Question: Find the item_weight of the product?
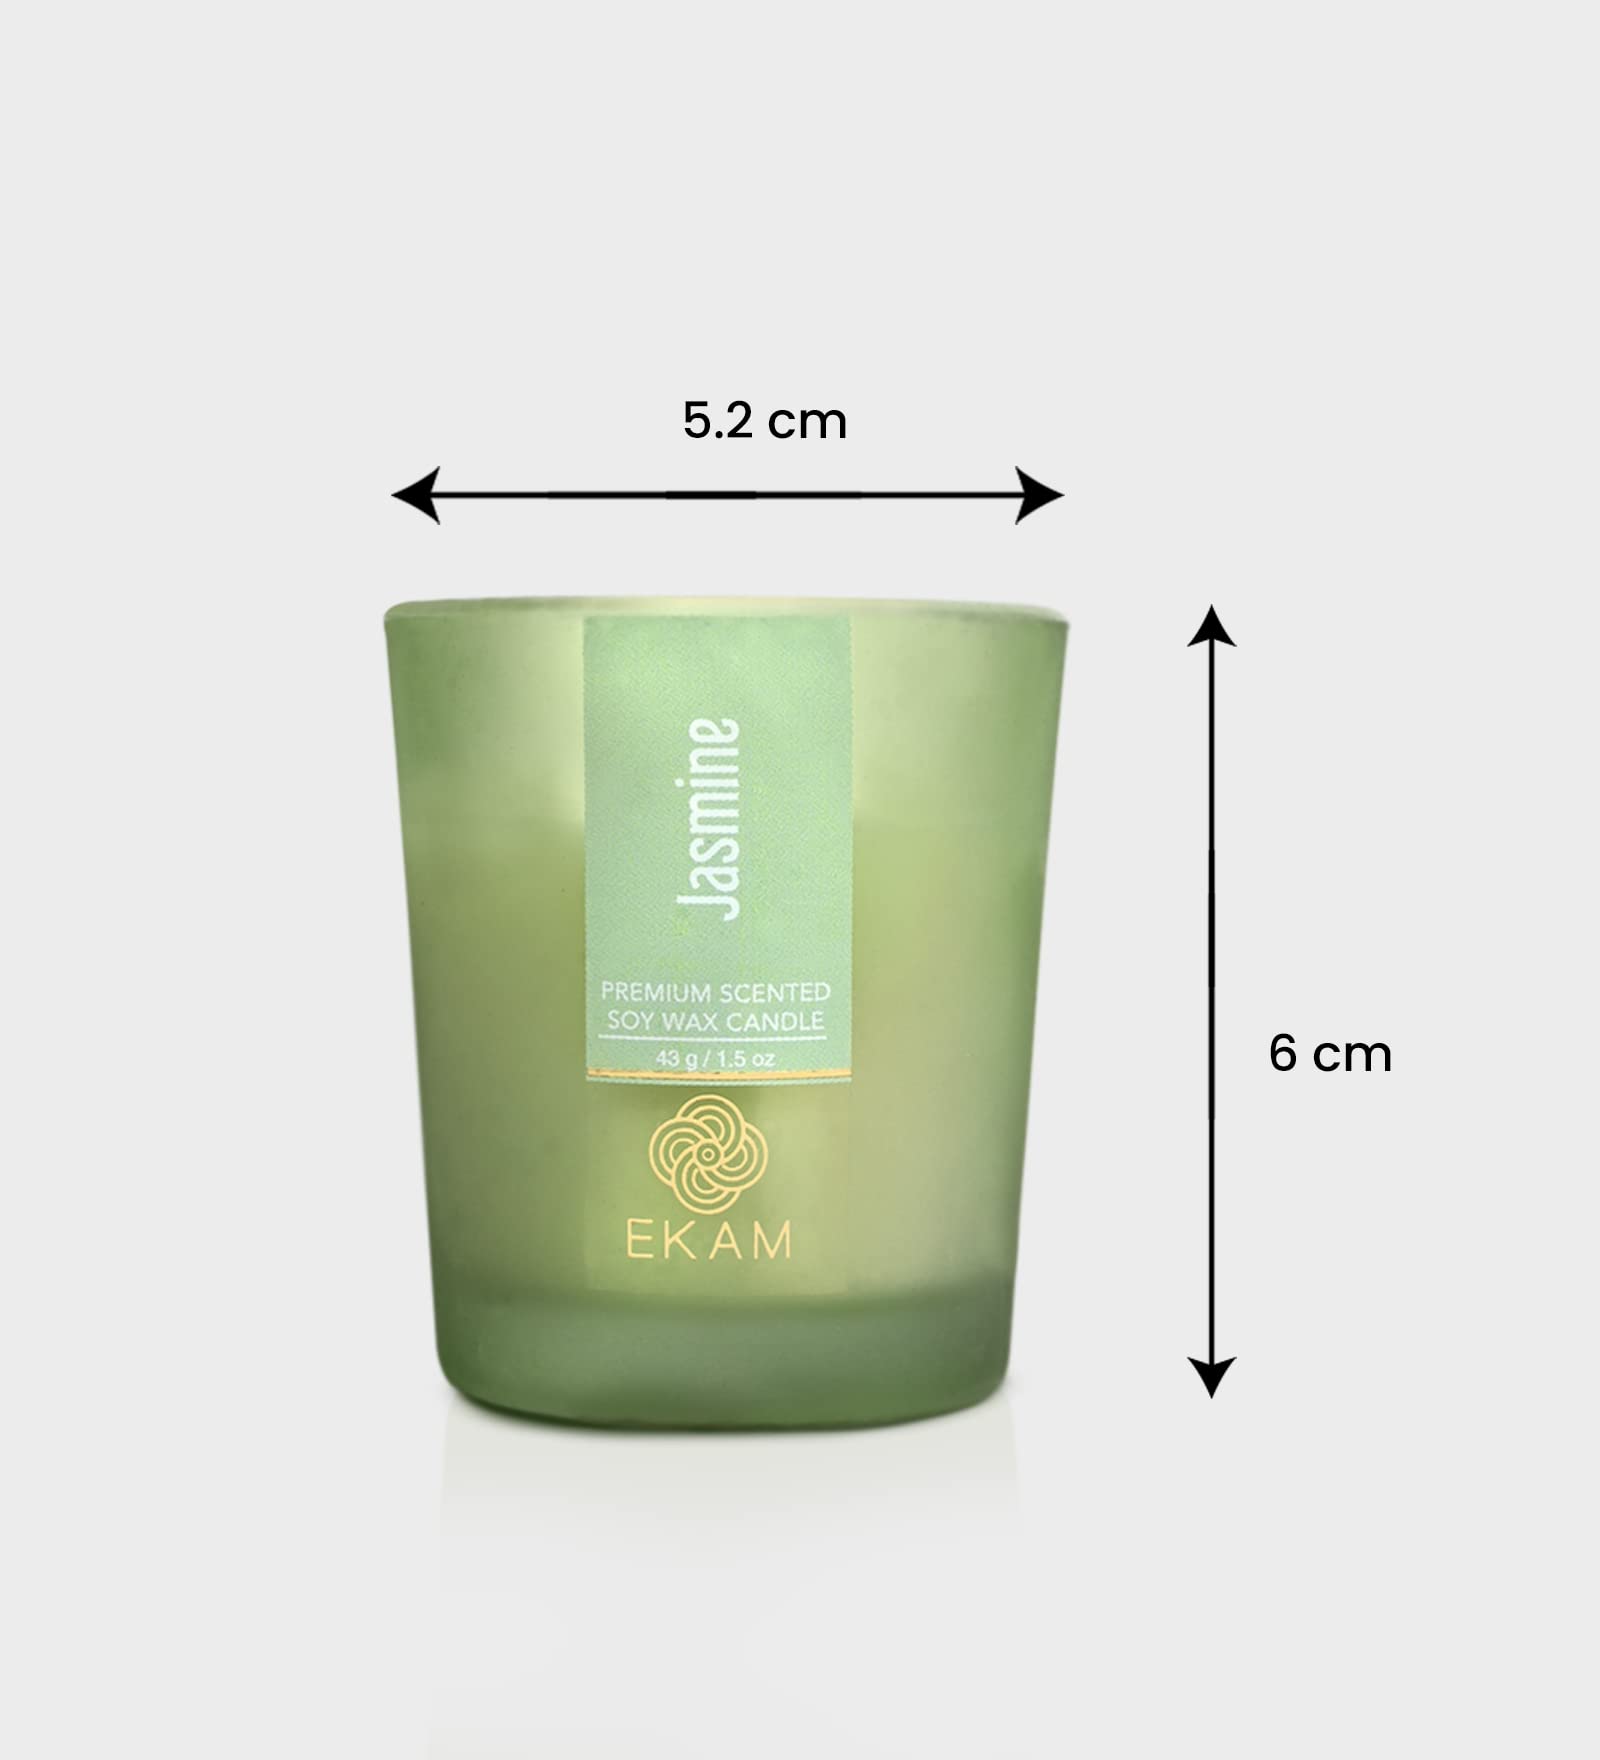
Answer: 1.5 ounce